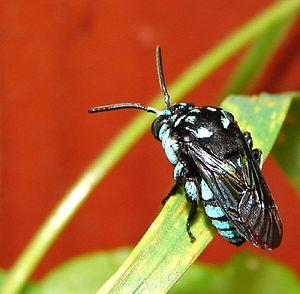
Melectini est une tribu d'insectes hyménoptères de la famille des Apidae.
Thyreus est un genre d'abeilles appartenant au groupe fonctionnel des abeilles cleptoparasites, ou plus vulgairement "abeilles coucous". Les femelles parasitent dans le nid d'autres espèces d'abeilles. Les abeilles appartenant au genre Thyreus parasitent des abeilles des genres Anthophora et Amegilla.